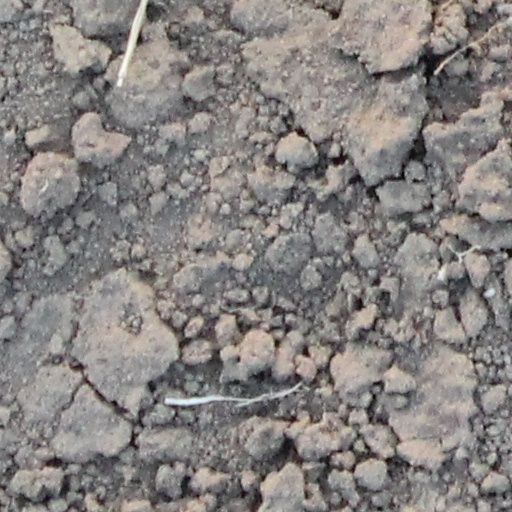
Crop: wheat